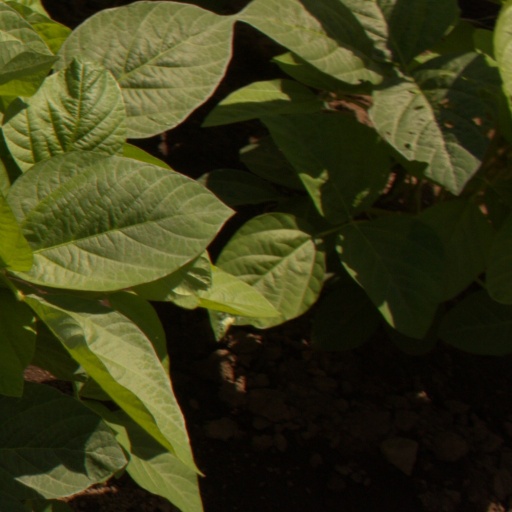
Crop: soybean